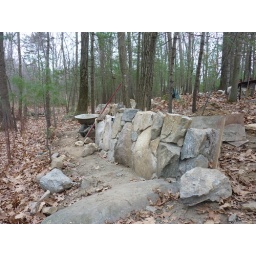
The rock wall at Windy Point is being constructed to carry the railroad over the lowest section of the yard.